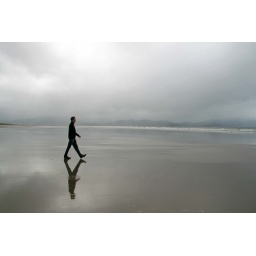
man walking along the beach at Inch - his reflection in the wet sand